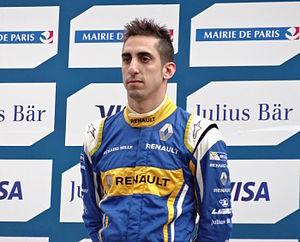
Sébastien Olivier Buemi, né le 31 octobre 1988 à Aigle dans le canton de Vaud en Suisse, est un pilote automobile suisse. Il effectue, en 2009, ses débuts en Formule 1 au sein de la Scuderia Toro Rosso. Avec deux points inscrits au Grand Prix automobile d'Australie 2009, il devient le quatrième plus jeune pilote à inscrire un point en championnat du monde de Formule 1.